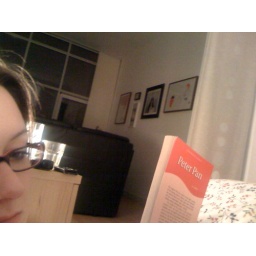
Peter pan in bed with tiger lilly